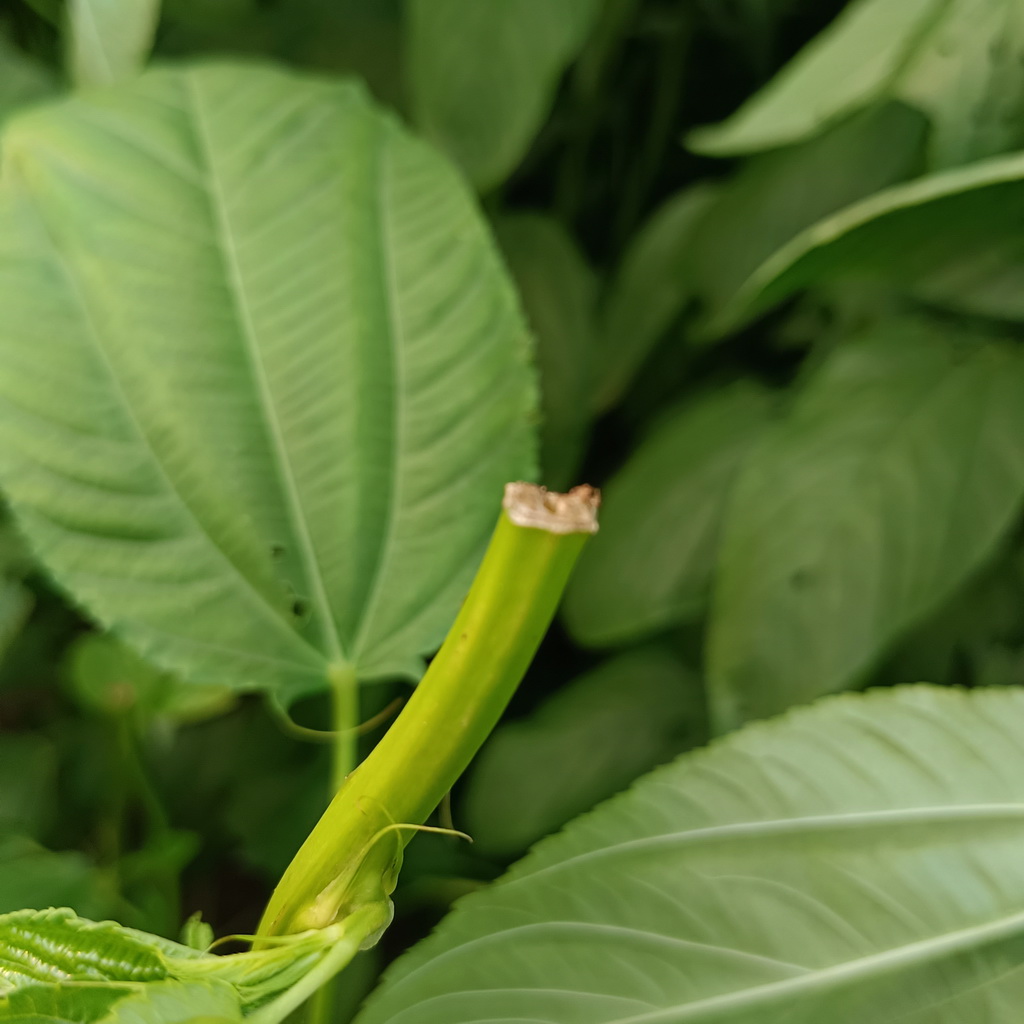
Label: Stem Soft Rot